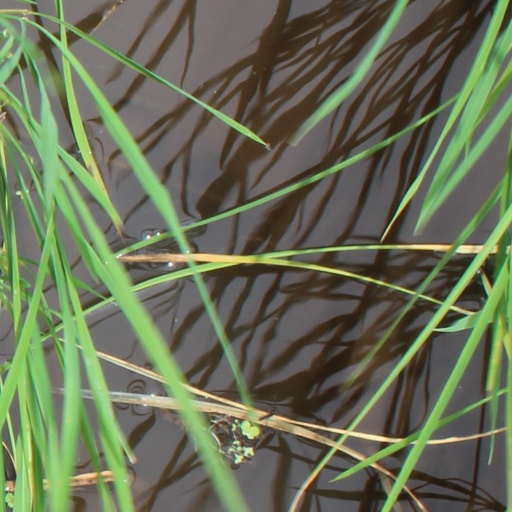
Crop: rice